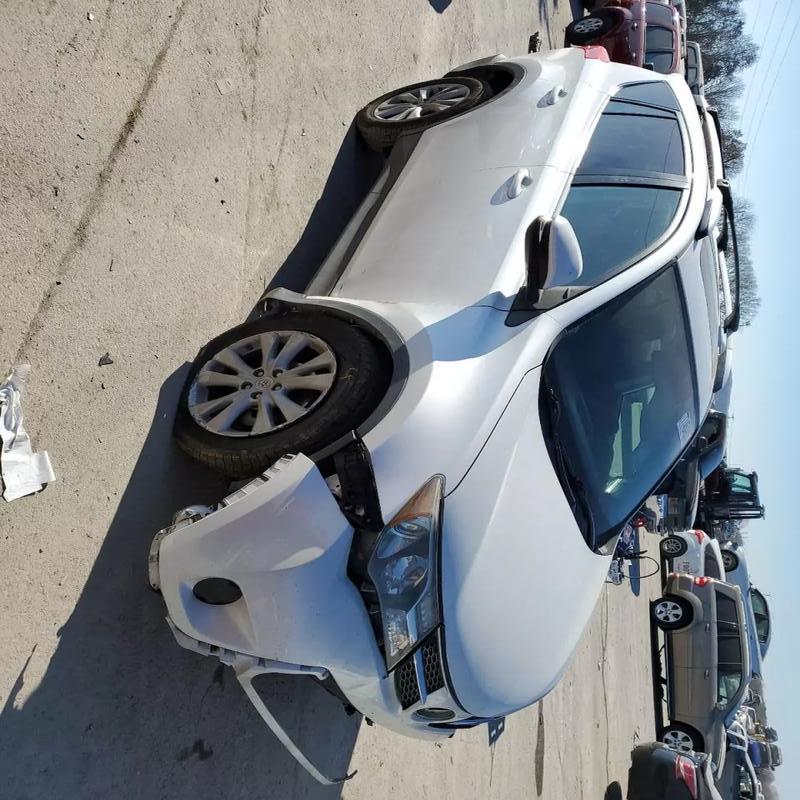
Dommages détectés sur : pare-choc avant, aile avant droite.
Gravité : majeur